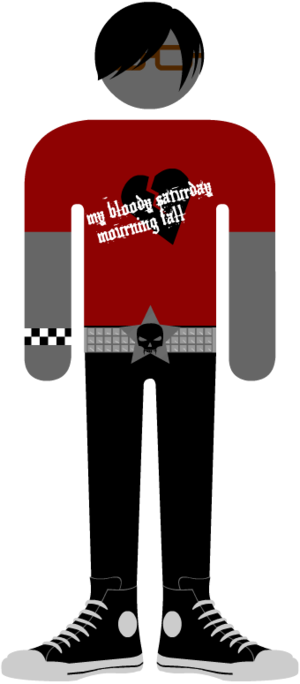
La mode punk est l'allure vestimentaire et l'apparence physique que se donnent au milieu des années 1970 certains groupes de musique anglais, en particulier les Sex Pistols.